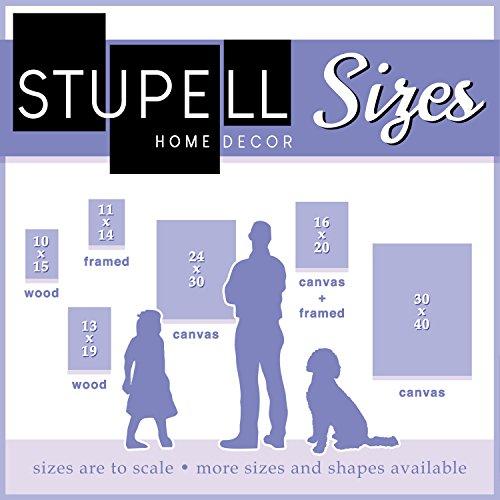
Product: Stupell Home Décor Little Chief With Feathers Wall Plaque Art, 10 x 0.5 x 15, Proudly Made in USA
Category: Baby Products | Nursery | Décor | Wall Décor | Wall Plaques
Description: Design By Tara Moss.
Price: $25.99
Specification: ProductDimensions:10x15x0.5inches|ItemWeight:2pounds|ShippingWeight:2.15pounds(Viewshippingratesandpolicies)|Manufacturer:StupellIndustries|ASIN:B01EJYNJ1O|Itemmodelnumber:brp-1774_wd_10x15